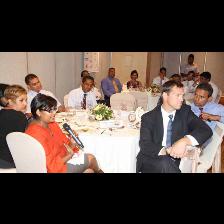
Label: Human